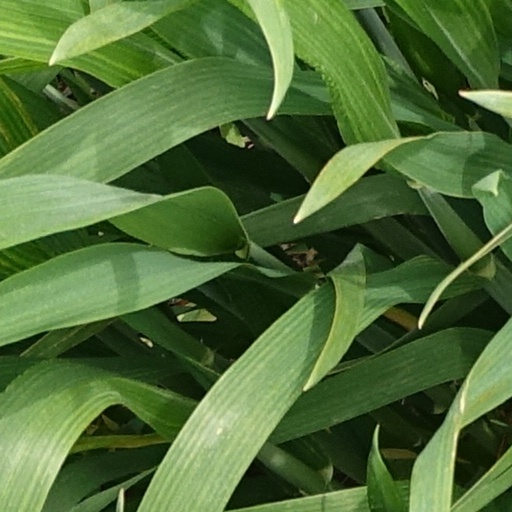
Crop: wheat